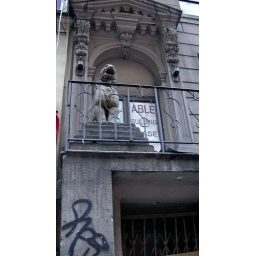
stone lion fenced in